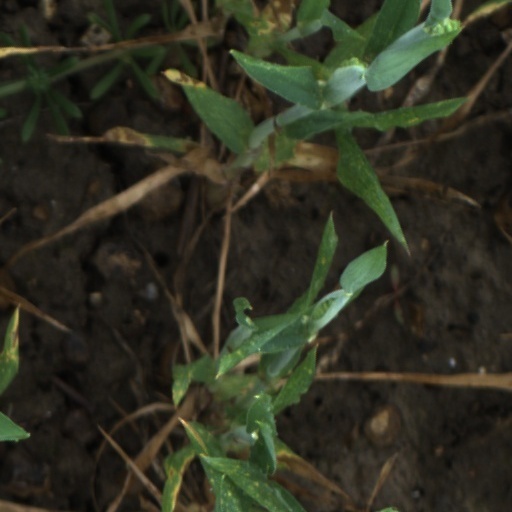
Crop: wheat